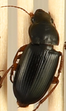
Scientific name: Harpalus paratus
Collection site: North Sterling NEON (STER), plot STER_033